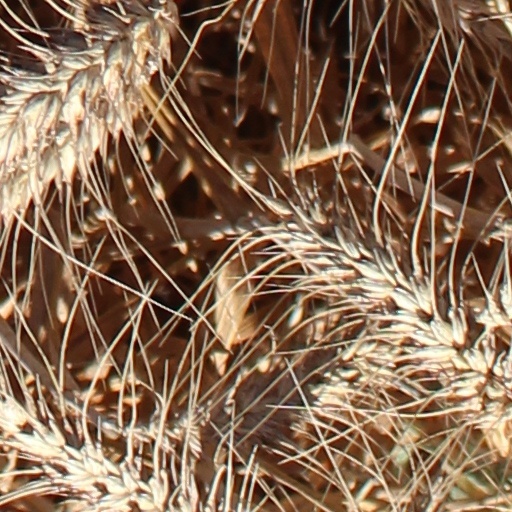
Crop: wheat